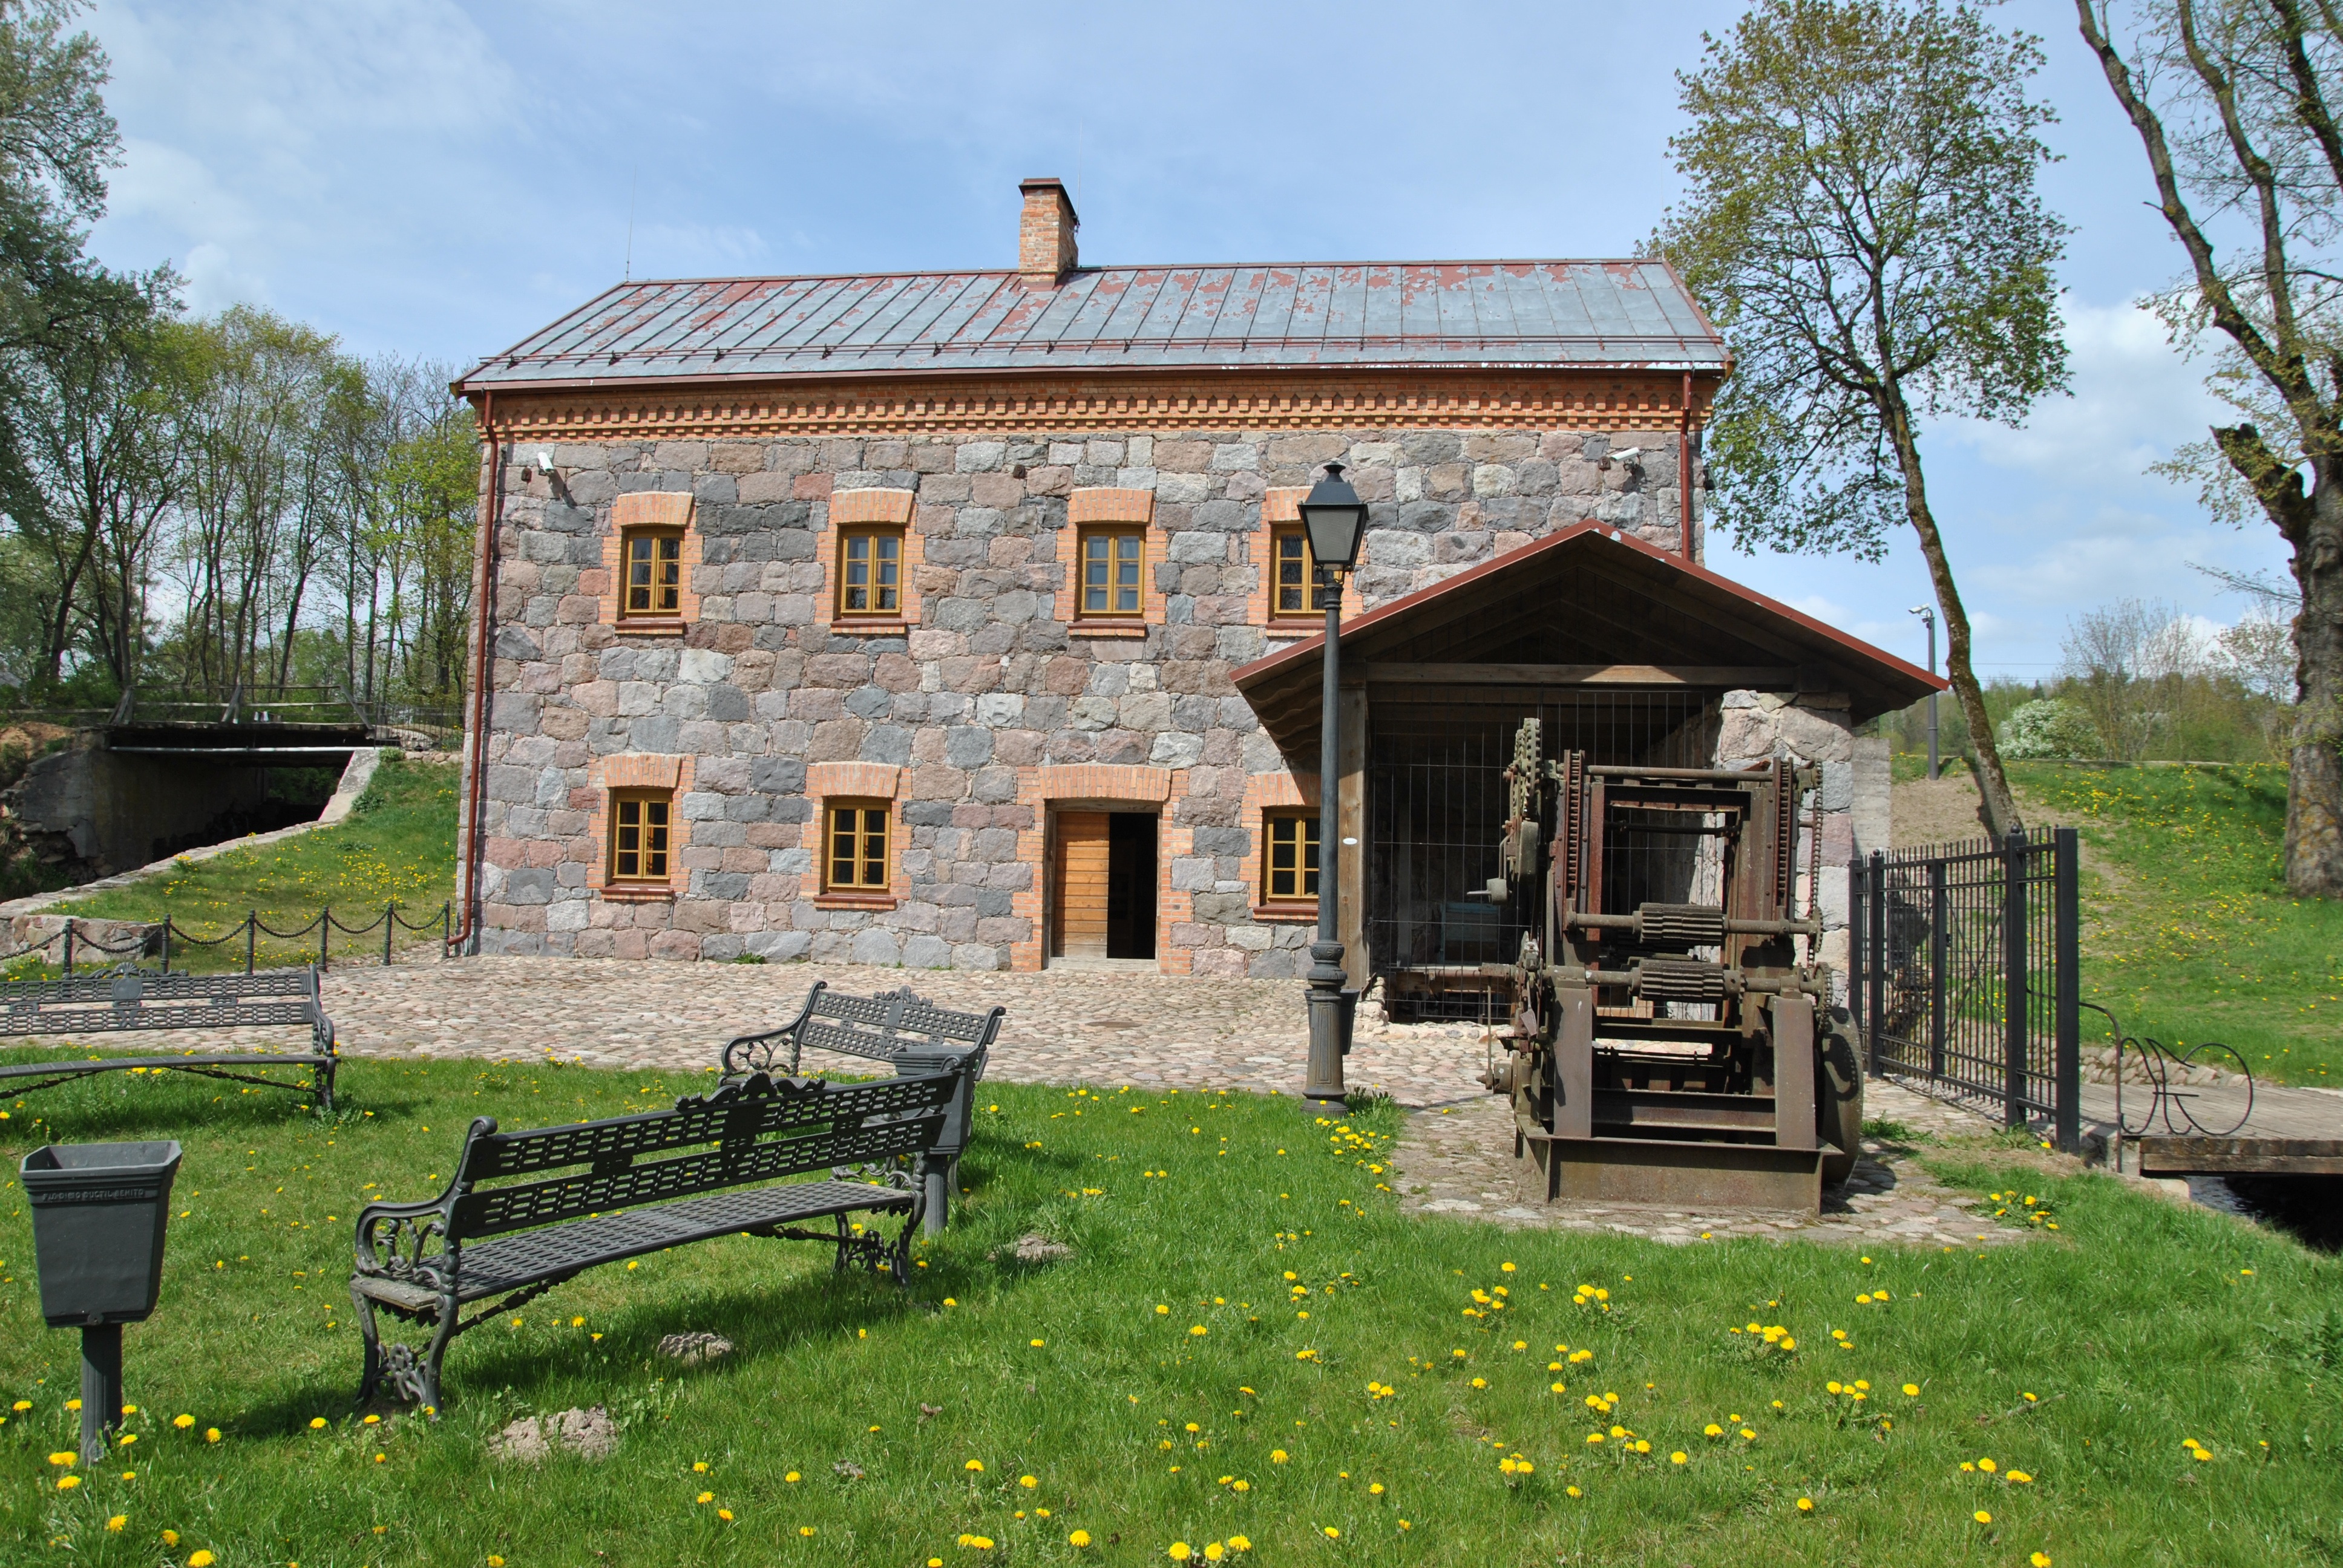
nature, farm, house, building, home, spring, green, cottage, property, factory, chapel, environmental, ecology, farmhouse, estate, log cabin, manor house, rural area